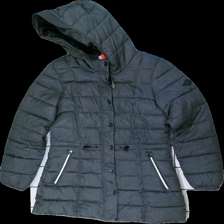
View: front
Type: Jacket
Category: Ladies
Brand: Only
Colors: Grey
Material: 100% polyester
Cut: Regular, Long
Size: L
Season: Winter
Smell: Major
Price range: 50-100
Recommended usage: Export